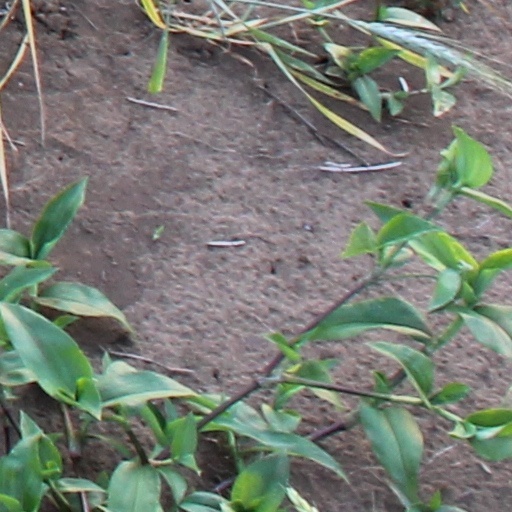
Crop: wheat